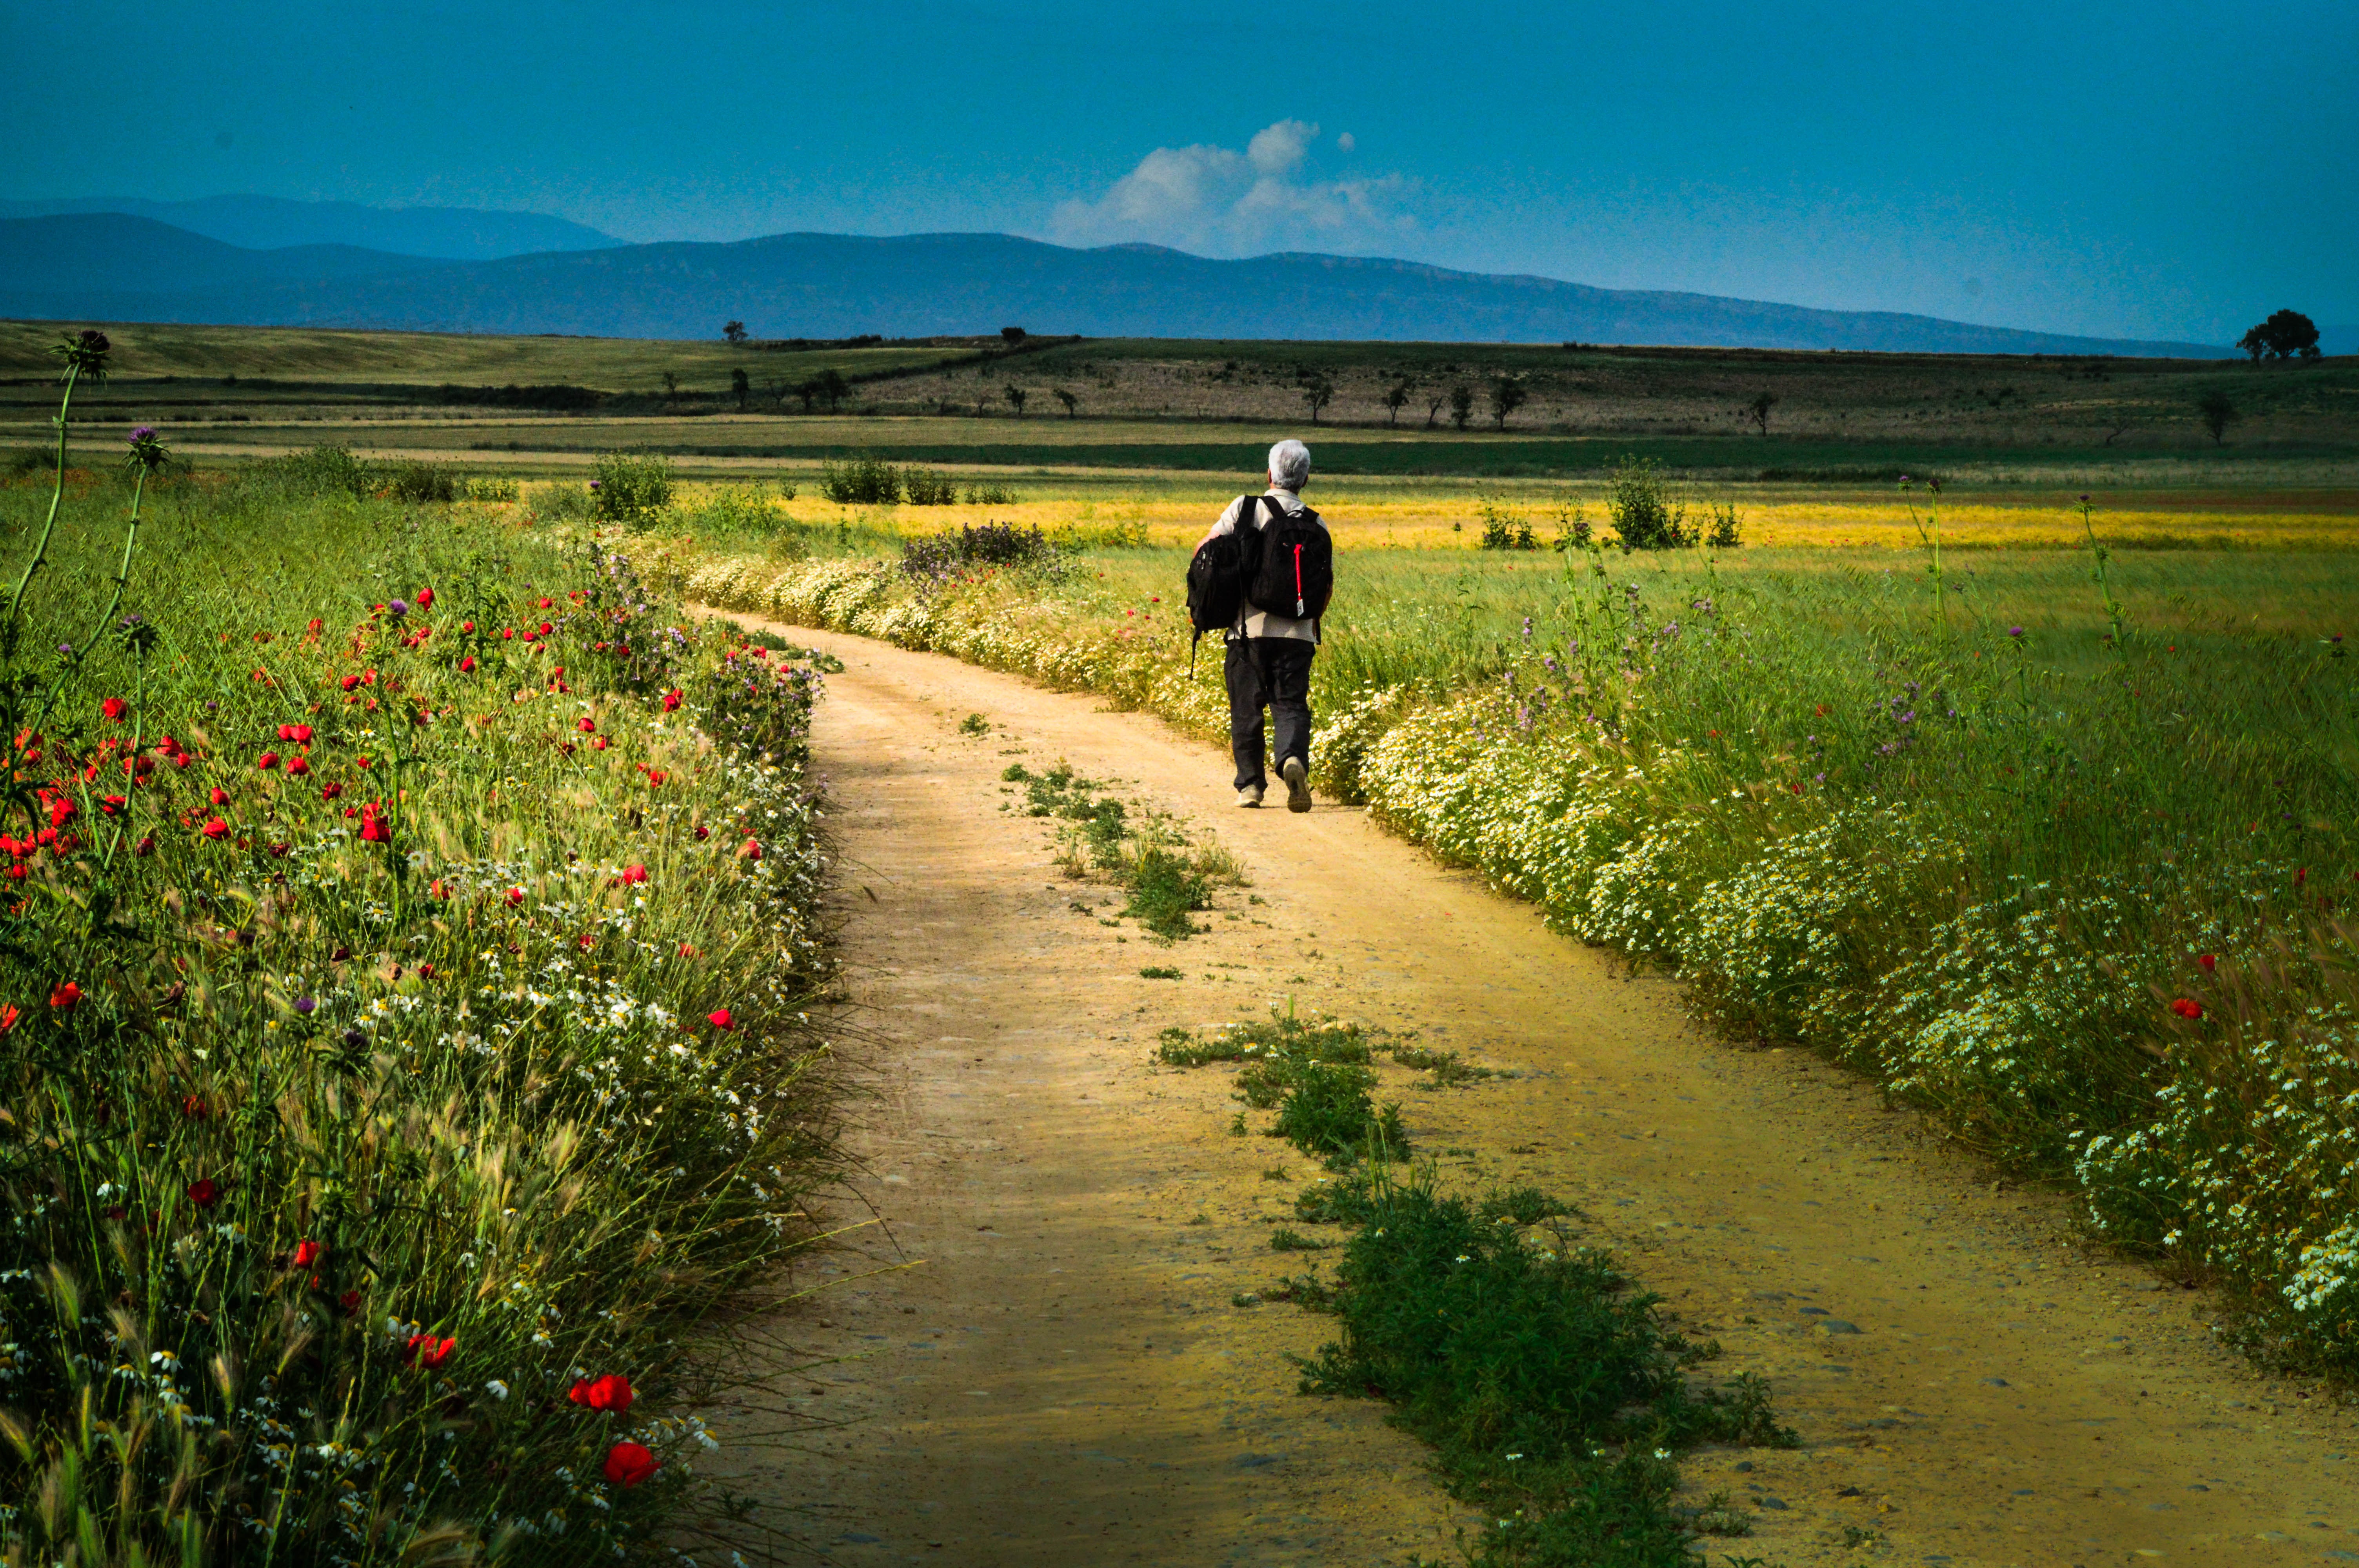
landscape, path, grass, field, farm, meadow, prairie, hill, flower, crop, solo, agriculture, wildflower, grassland, walker, ecosystem, rural area, natural environment, grass family